Guatemalan quetzal

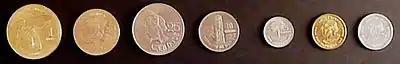
Coins of the quetzal

In 1925, coins in denominations of 1, 5, 10 centavos, , and 1 quetzal were introduced, although the majority of the 1 quetzal coins were withdrawn from circulation and melted. and 2 centavo coins were added in 1932. Until 1965, coins of 5 centavos and above were minted in 72% silver. and 1 quetzal coins were reintroduced in 1998 and 1999, respectively.